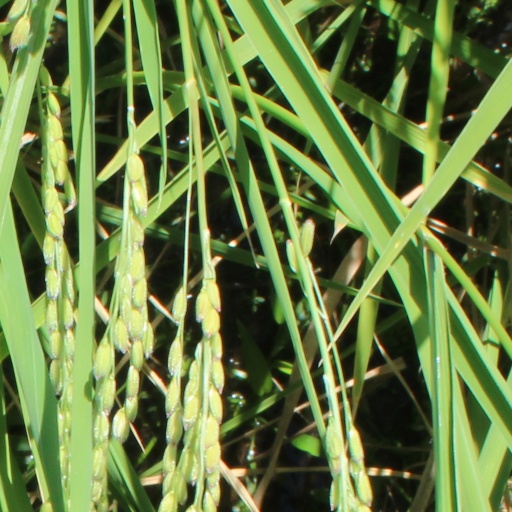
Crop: rice